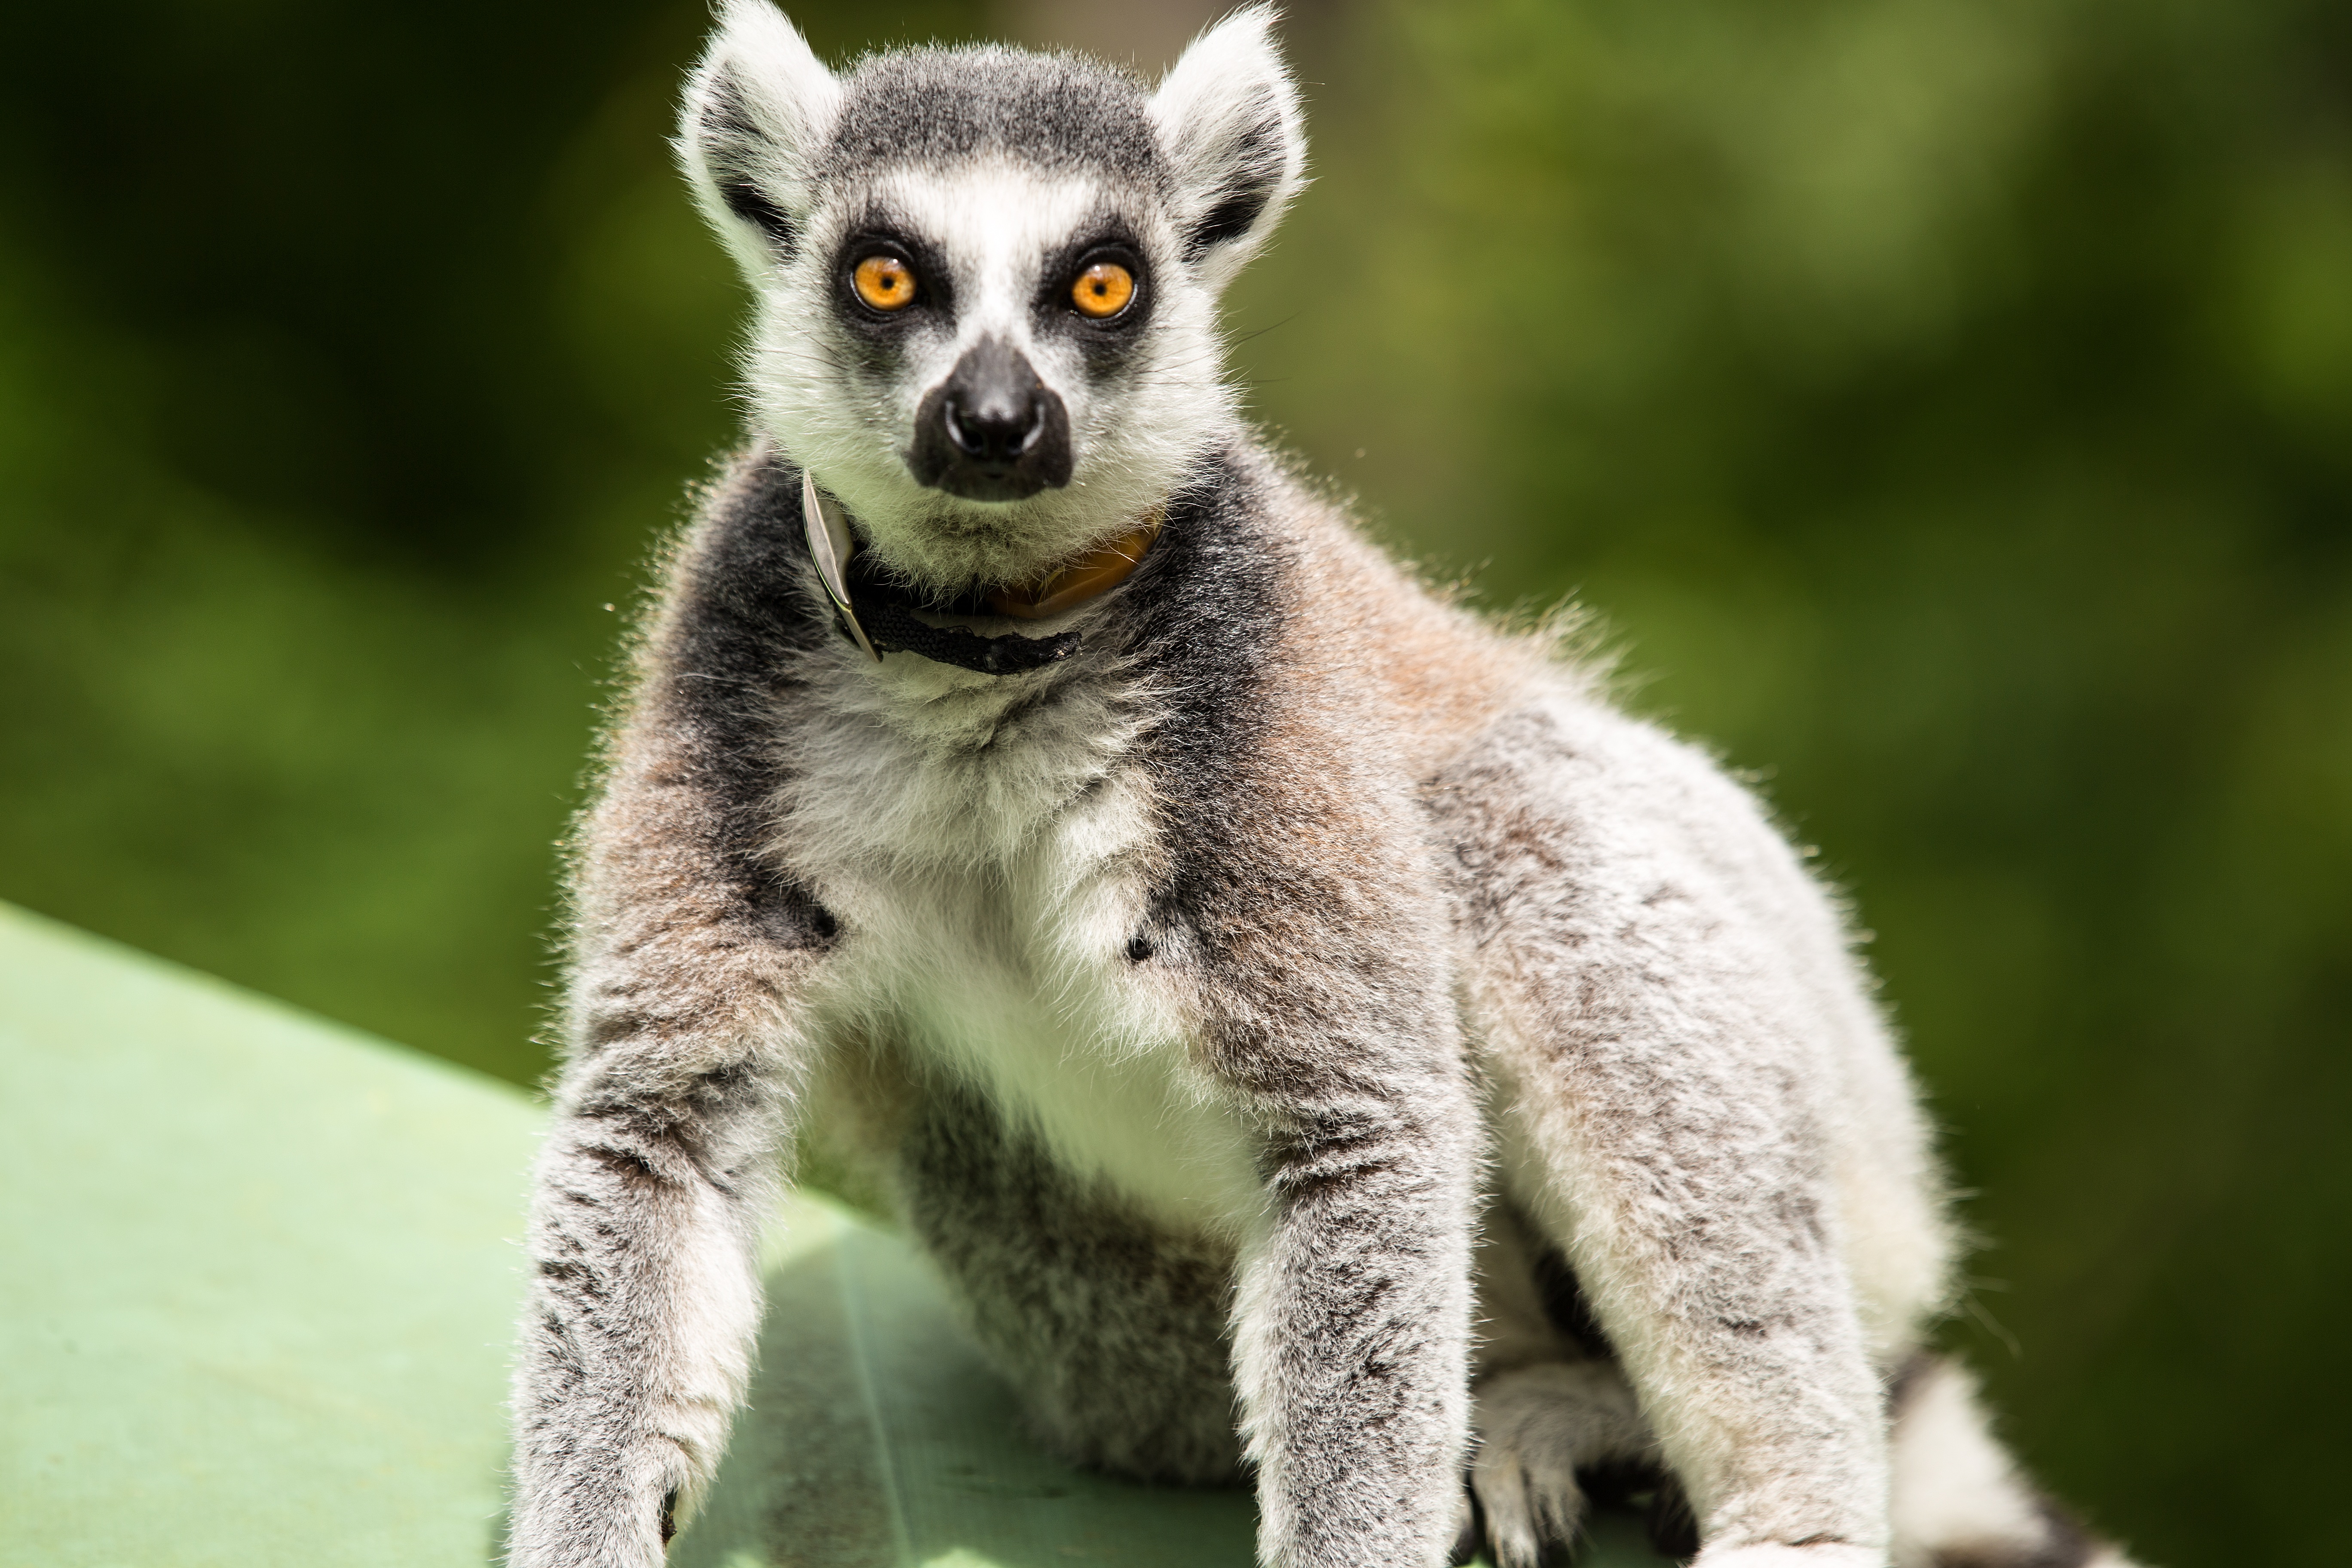
wildlife, mammal, fauna, primate, lemur catta, duke lemur center, durham nc, vertebrate, lemur, ring tailed lemur